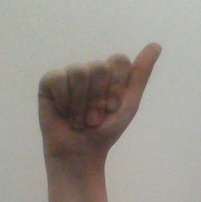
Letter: dhad